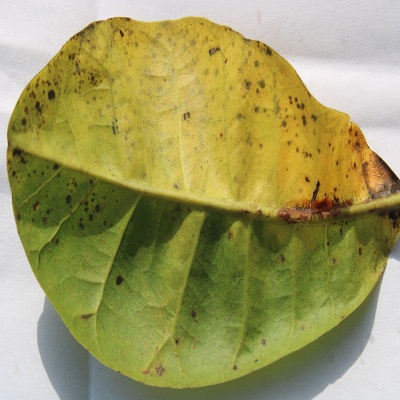
Crop: Cashew
Condition: anthracnose